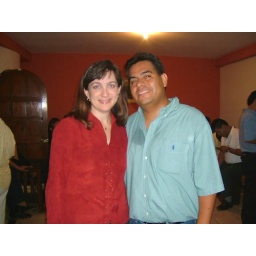
Back in normal clothes, but Fernando had a wet spot on his shirt from the bottle contest.